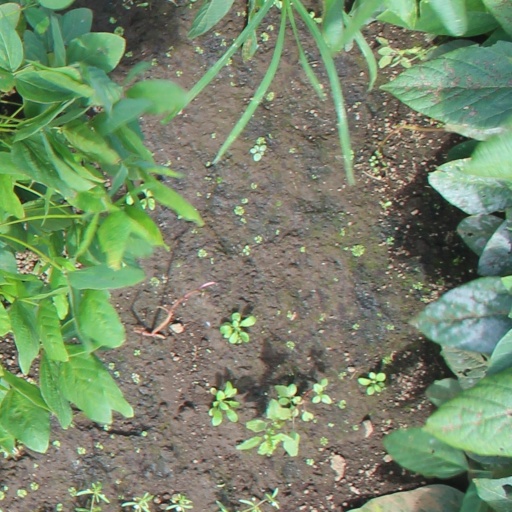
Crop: soybean